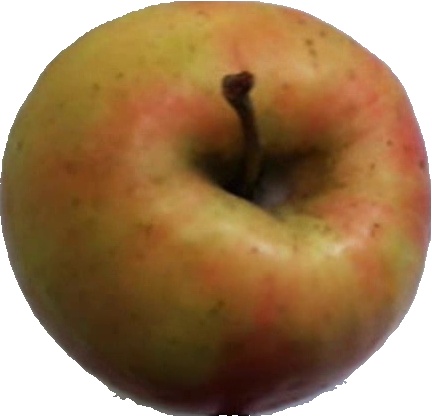
Label: apple_pink_lady_1